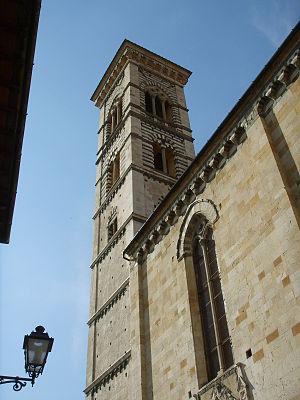
La cathédrale de Prato est le Duomo de la ville de Prato dans le nord de la Toscane, en Italie.